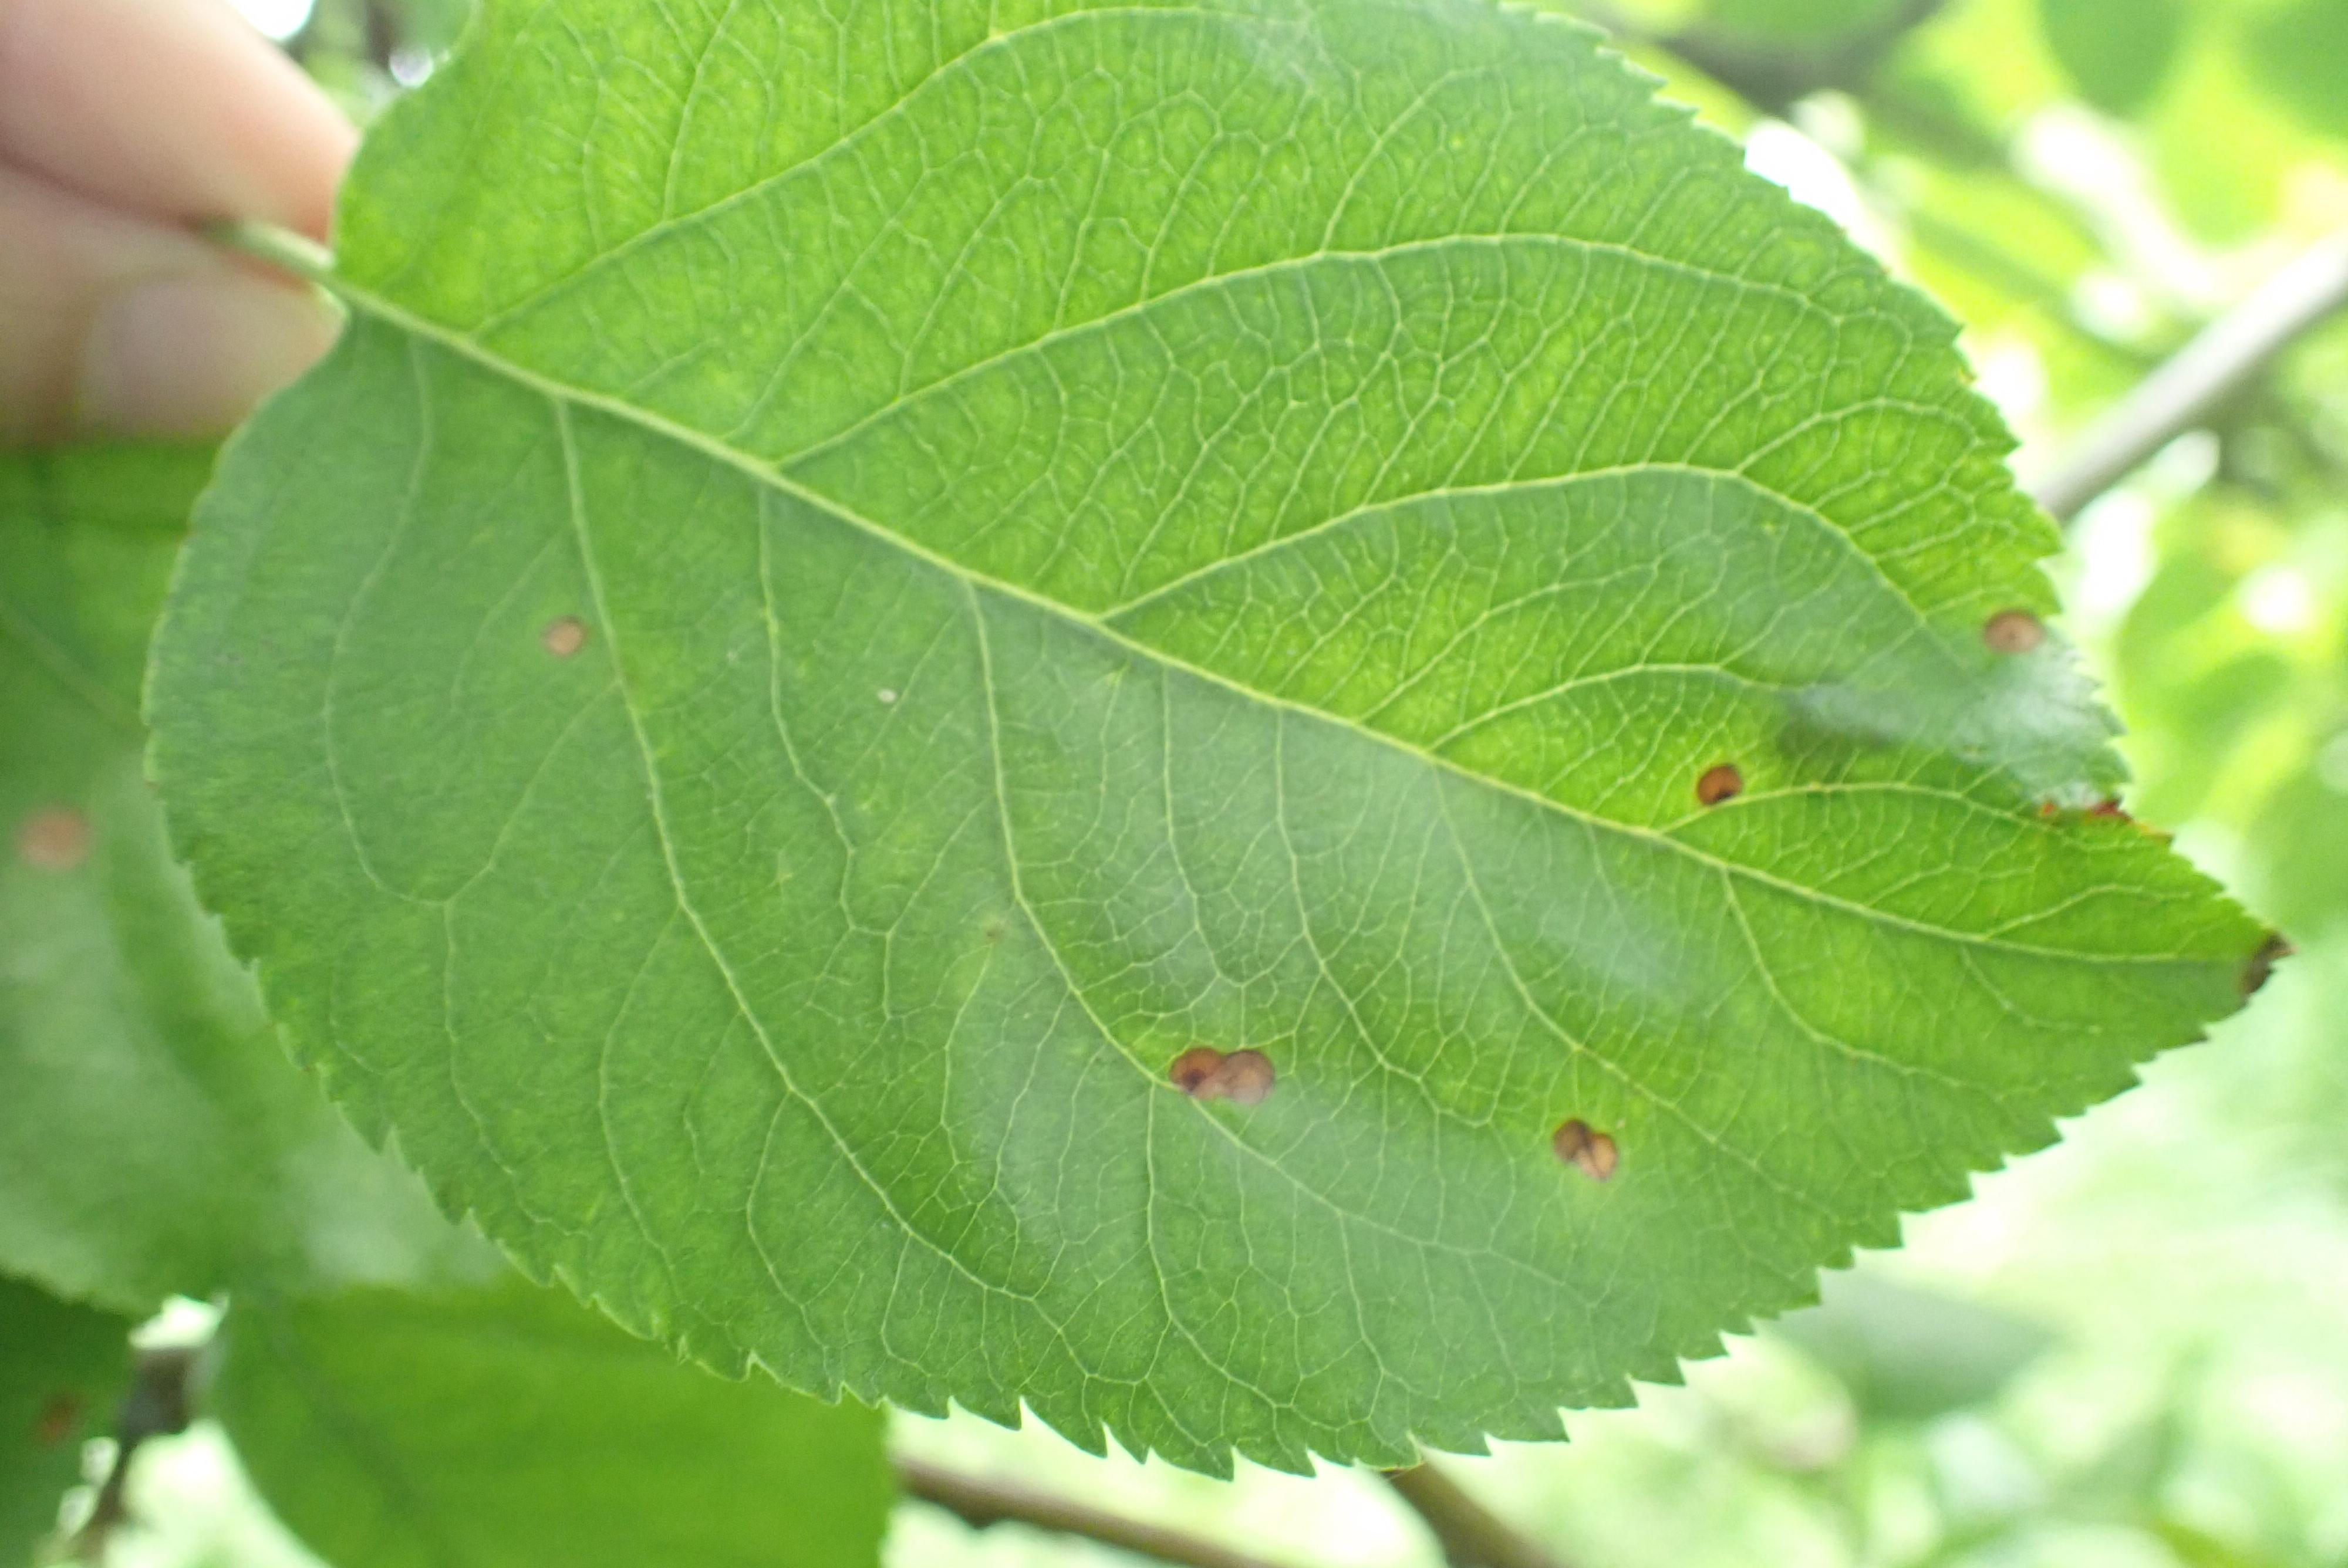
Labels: frog_eye_leaf_spot